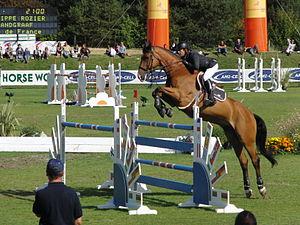
Philippe Rozier et Randgraaf, KWPN - Championnats de France de saut d'obstacles ""Master Pro"" 2010 à Fontainebleau, France"
Philippe Rozier, né le 5 février 1963 à Melun, est un cavalier français de saut d'obstacles, champion olympique de saut d'obstacles par équipes aux Jeux olympiques d'été de 2016, quarante ans après son père Marcel Rozier.